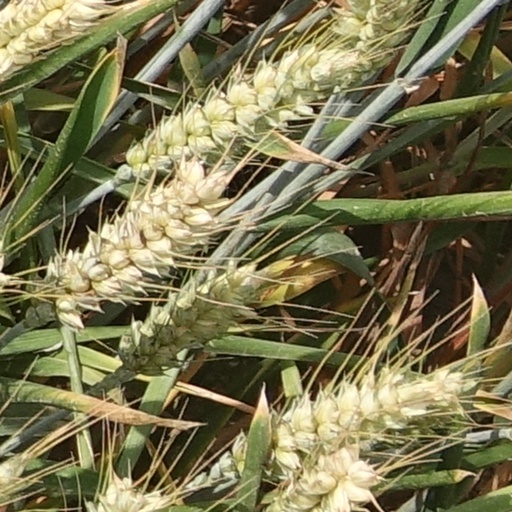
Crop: wheat